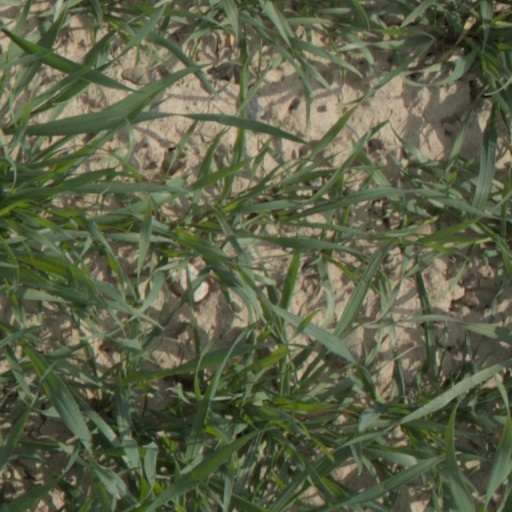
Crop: wheat